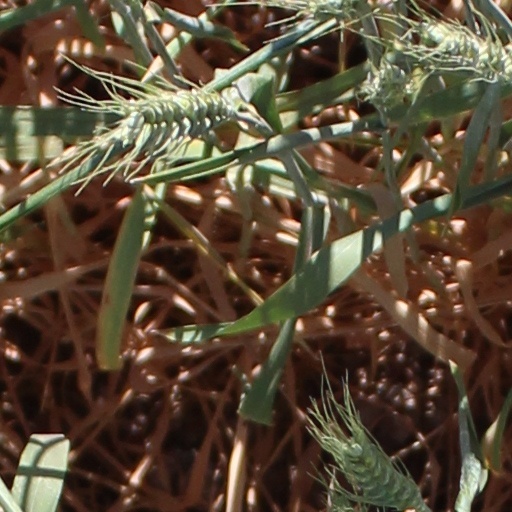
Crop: wheat